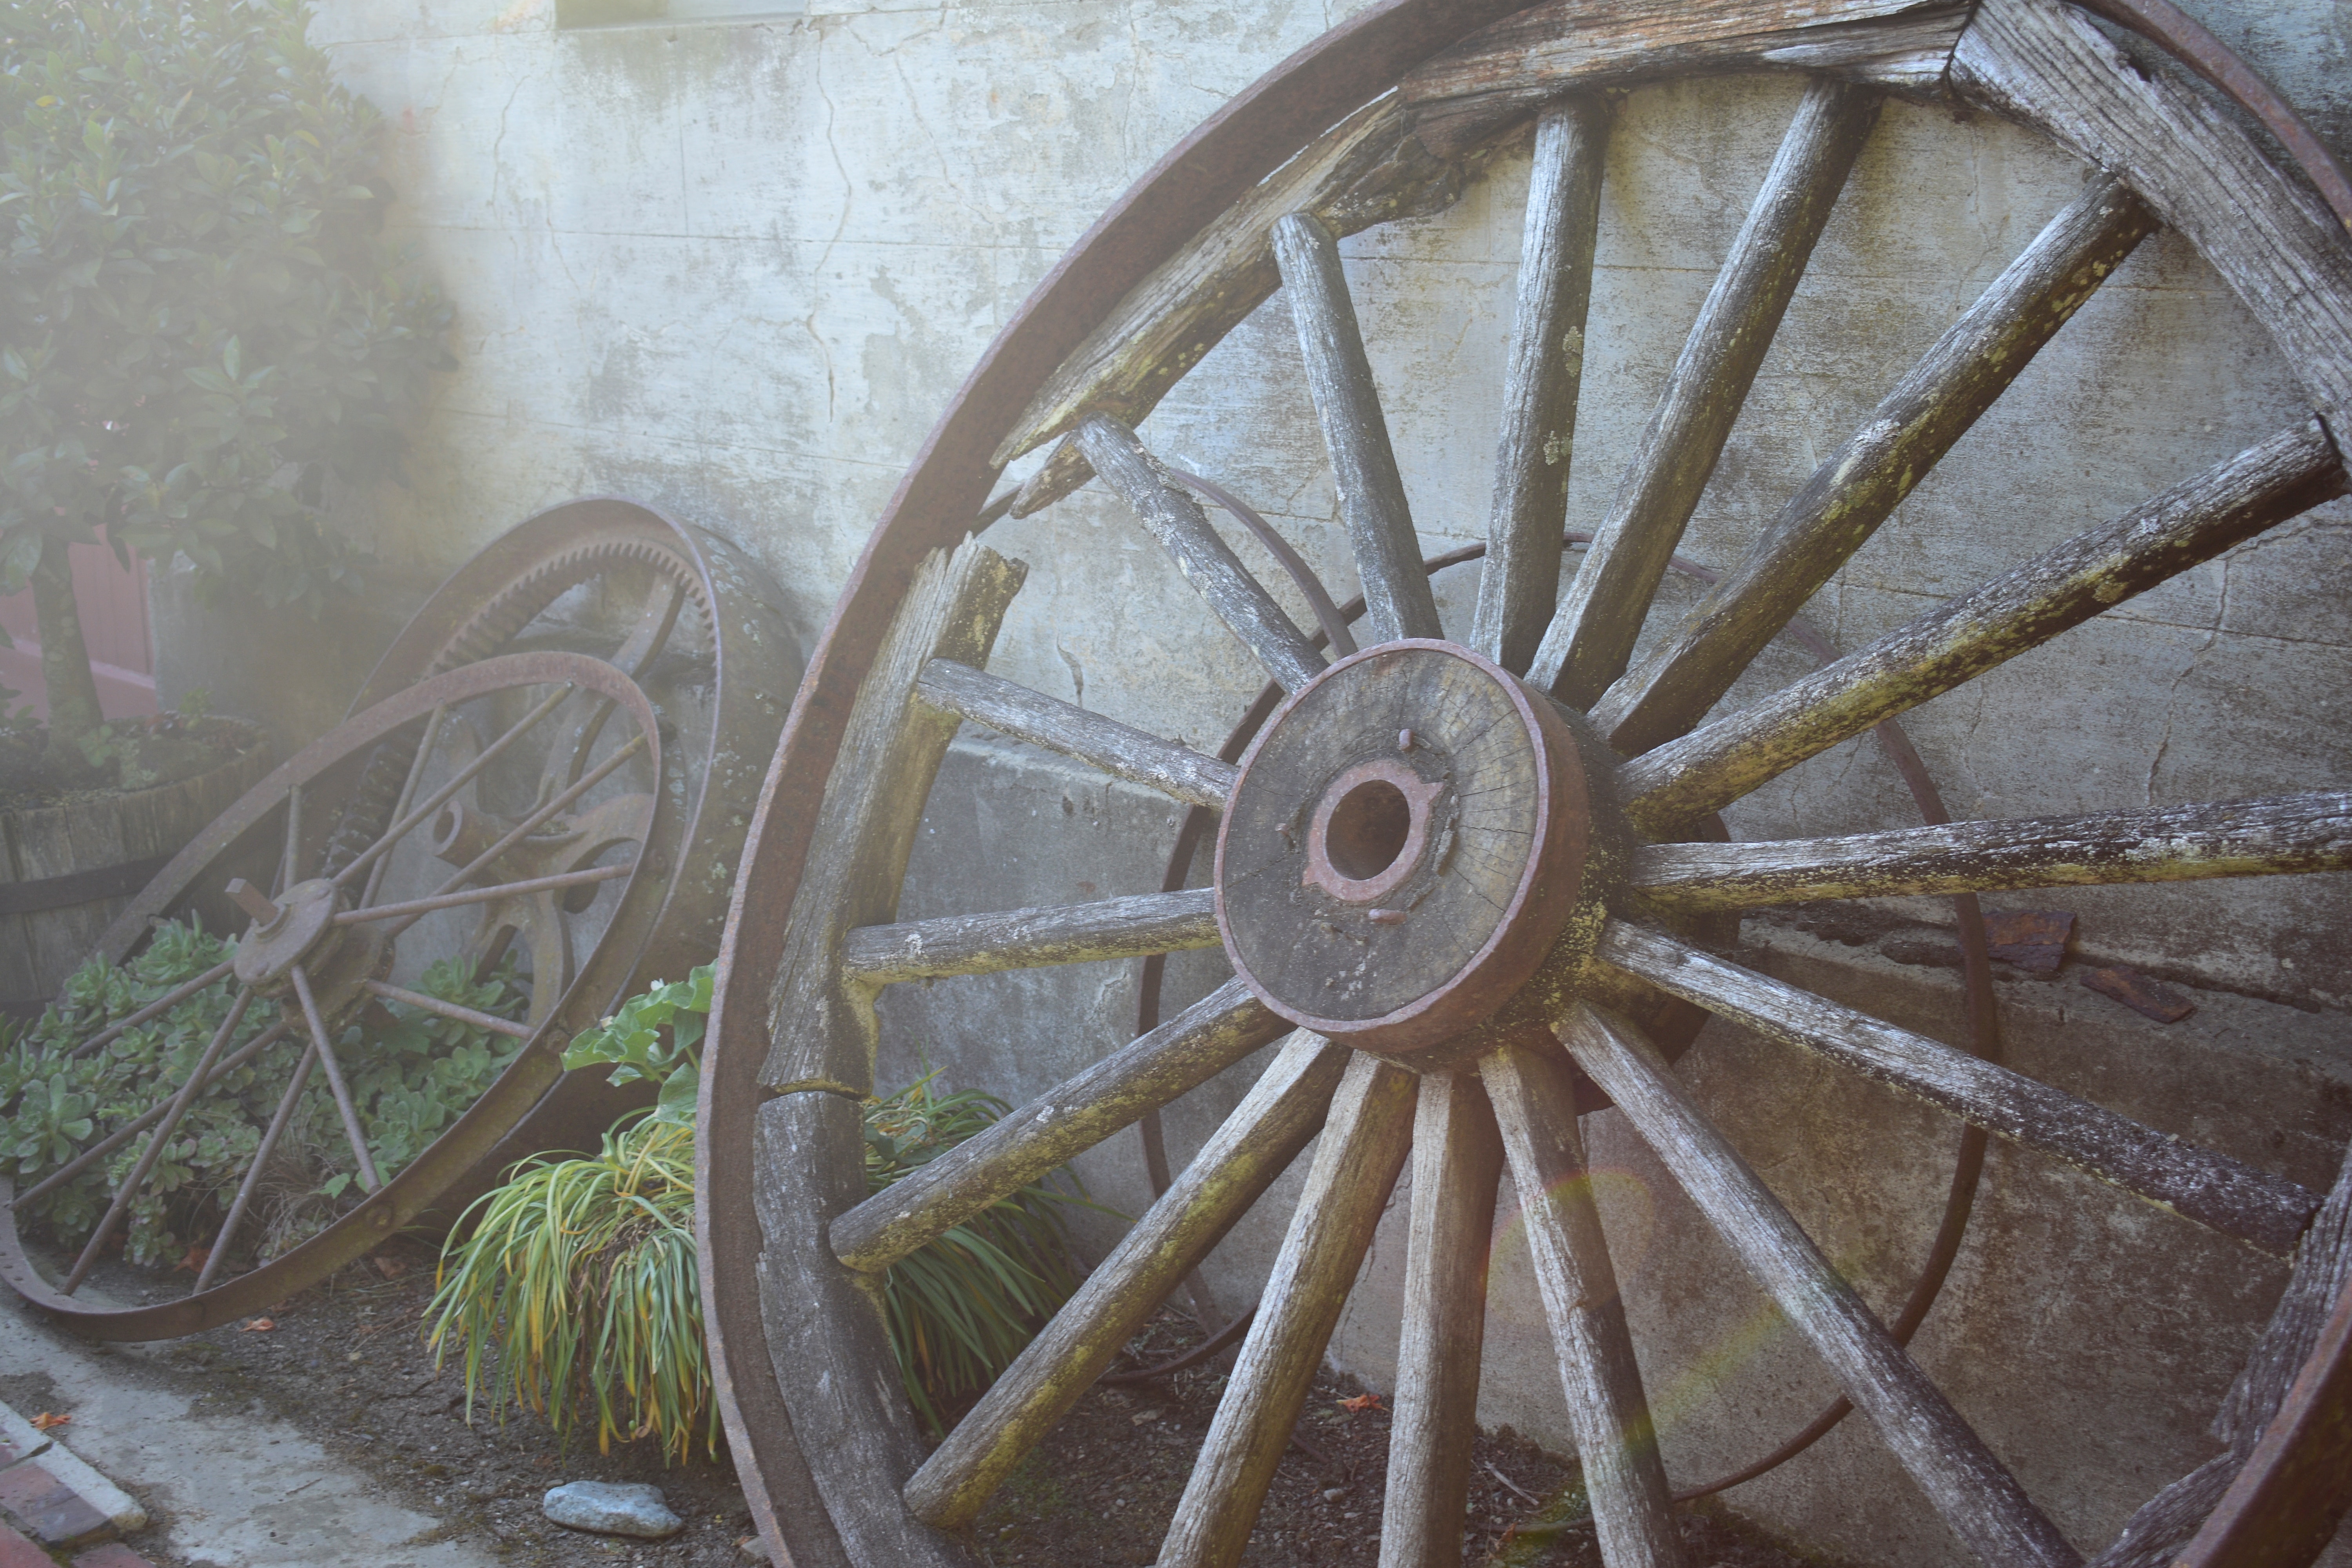
spoke, wheel, rim, alloy wheel, auto part, automotive wheel system, tire, vehicle, circle, bicycle wheel, automotive tire, plant, metal